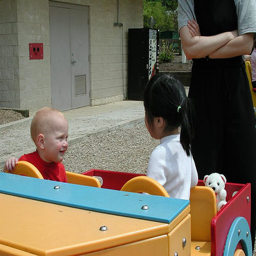
Two children playing in a toy train next to a building.
Two children sit in a play train with a small stuffed animal.
An adult looks over to children sitting together in a toy vehicle.
An adult stands near two small children in a toy car.
two children in a fake car with a teddy bear